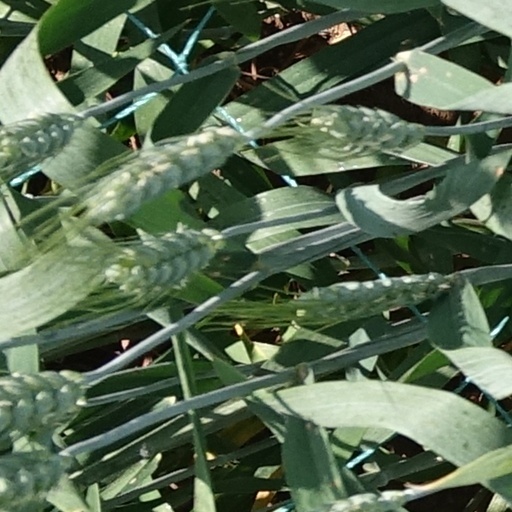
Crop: wheat